Dyersville, Iowa

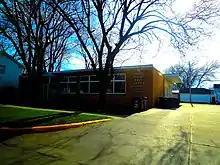
Dyersville Post Office

Dyersville's current mayor is Jeff Jacque. Dyersville is represented by Senator Pam Jochum (D-Dubuque) in the Iowa Senate, and Representative Shannon Lundgren (R-Peosta) in the Iowa House of Representatives. At the federal level, it is within Iowa's 1st congressional district, represented by Ashley Hinson (R) in the U.S. House of Representatives. Dyersville, and all of Iowa, are represented by U.S. senators Chuck Grassley (R) and Joni Ernst (R).